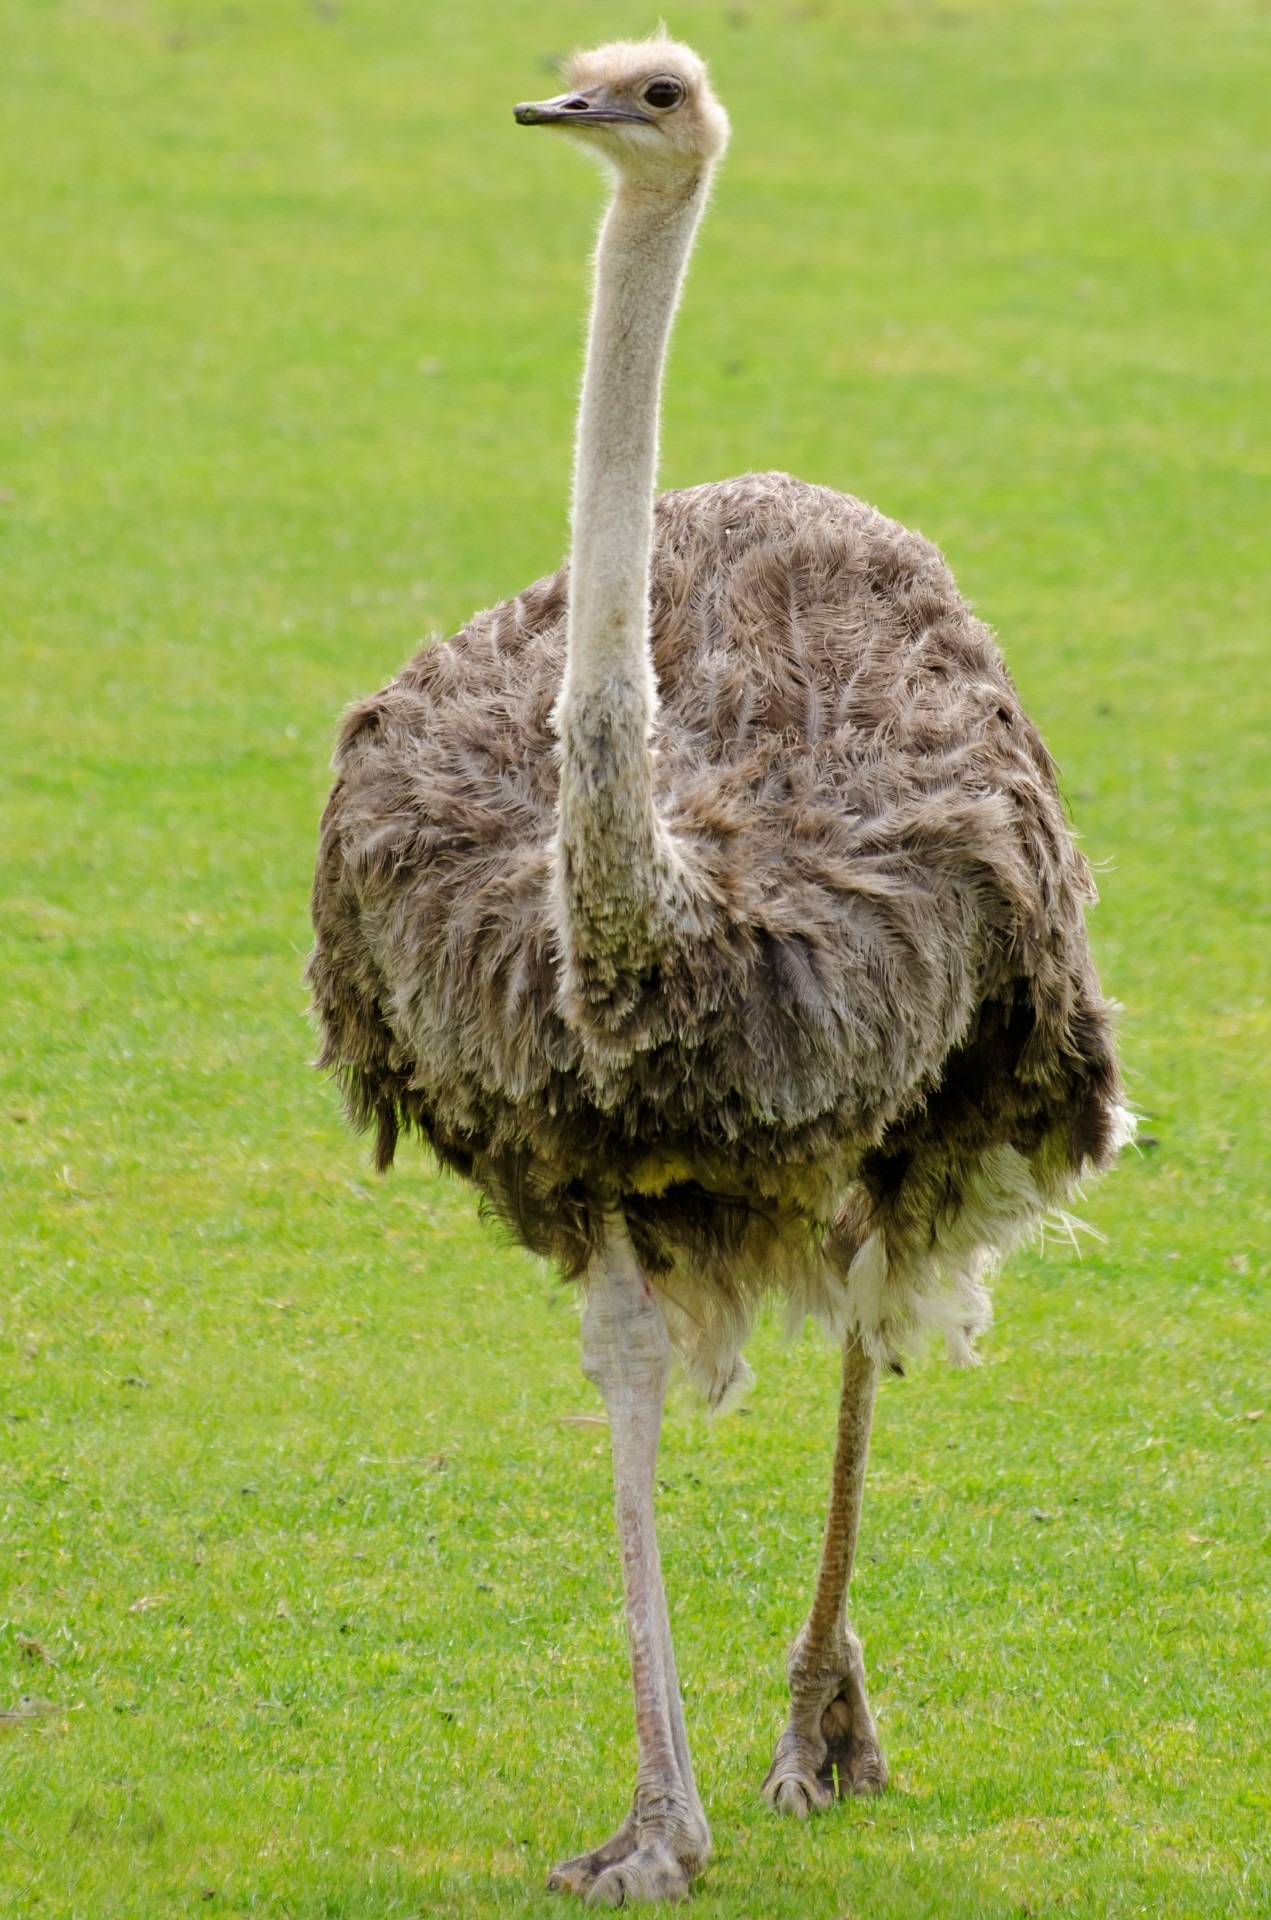
wilderness, walking, bird, animal, wildlife, wild, leg, standing, beak, ostrich, feather, fauna, poultry, background, emu, paw, neck, eye, head, vertebrate, ratite, flightless bird, biped, casuariiformes